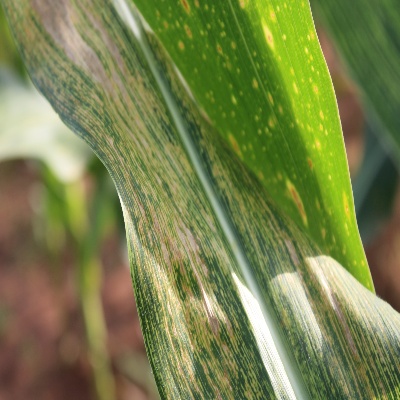
Crop: Maize
Condition: leaf blight